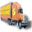
Label: truck